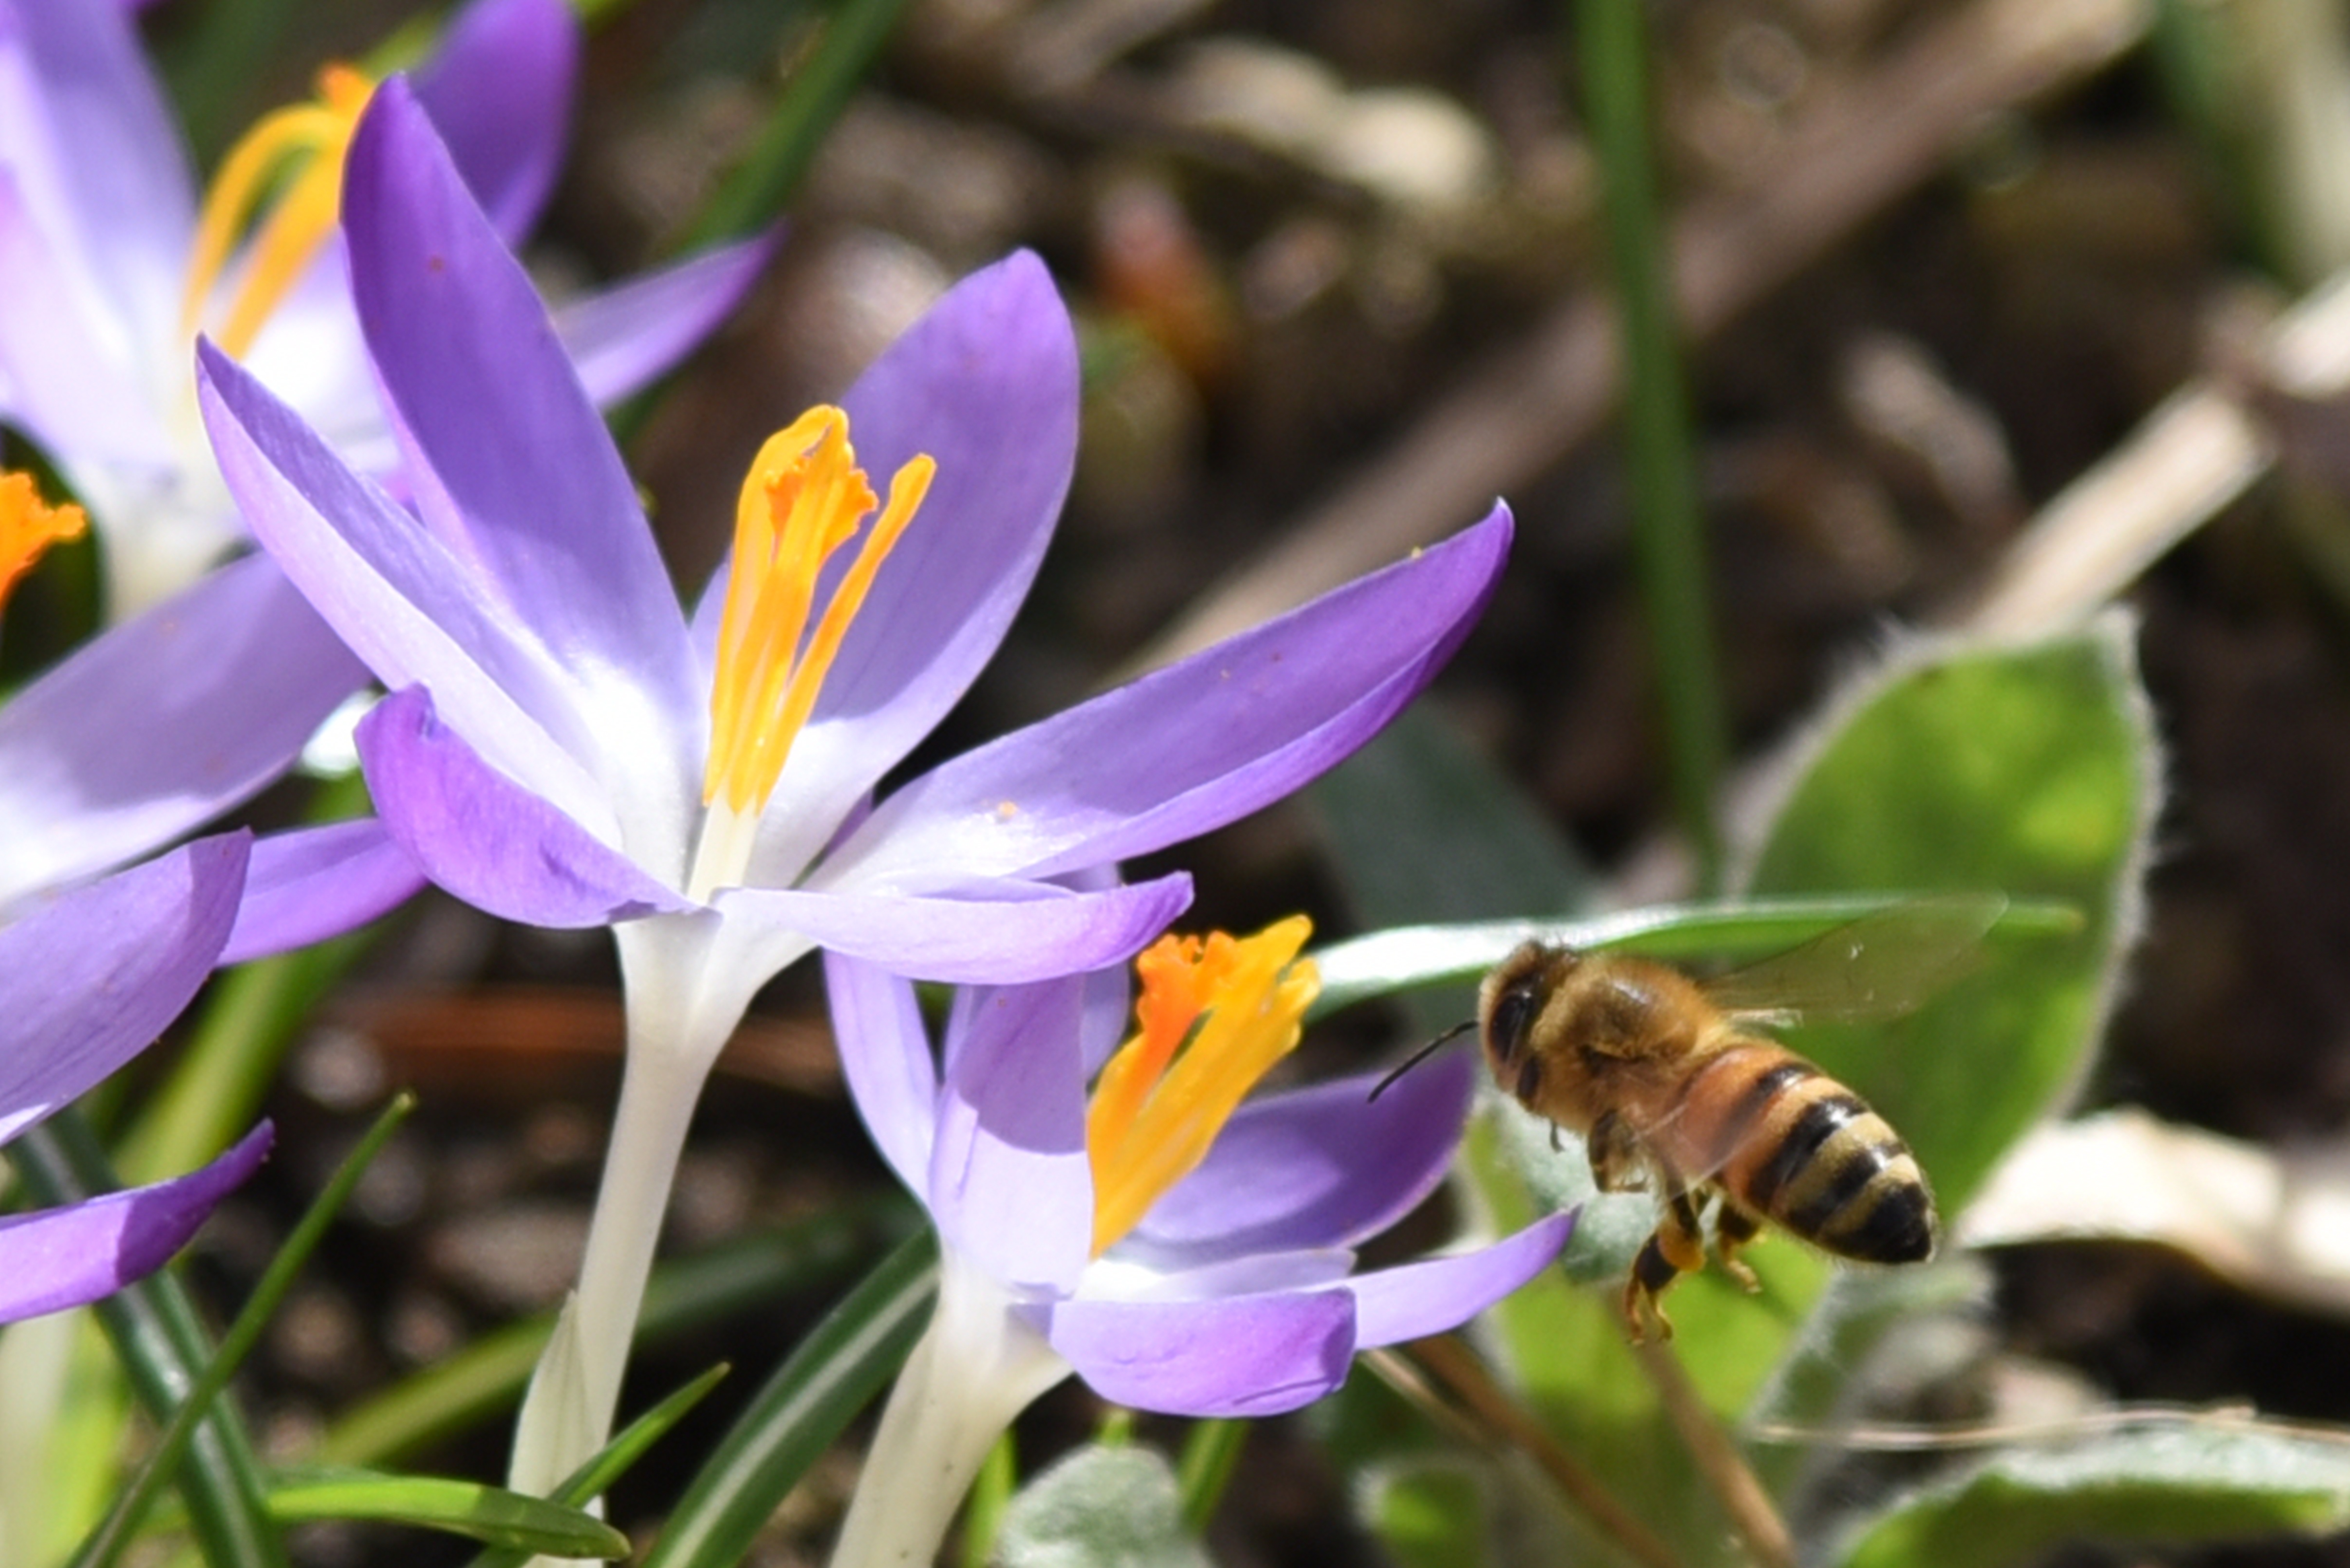
nature, plant, flower, purple, petal, spring, insect, botany, flora, fauna, invertebrate, wildflower, violet, bee, crocus, spring crocus, early bloomer, spring flower, macro photography, fr hlingsanfang, flowering plant, land plant, iris family